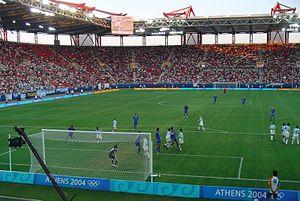
L'équipe d'Argentine olympique de football représente l'Argentine dans les compétitions de football espoirs comme les Jeux olympiques d'été, où sont conviés les joueurs de moins de 23 ans.